Consolidated Intelligence Center

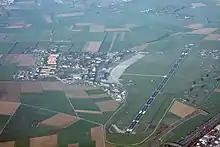
Wiesbaden Army Airfield and Lucius D. Clay Barracks, 2009

The Consolidated Intelligence Center (CIC, German: "Vereinigtes Nachrichtendienstliches Zentrum") in Wiesbaden, Germany, is a controversial US intelligence facility under construction by the US Army Europe, located on the grounds of the Lucius D. Clay Barracks in Wiesbaden-Erbenheim, formerly Wiesbaden Army Airfield, about eight kilometres southeast of downtown Wiesbaden. The purpose of the facility, according to the US Army, is to support US forces with tactical theatre-of-war support and strategic intelligence functions. As such, it is implied that data fusion would also take place at this location.